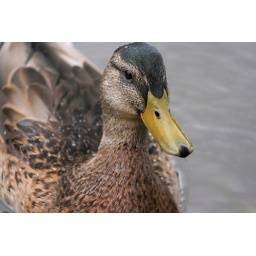
A duck in Chatsworth house gardens